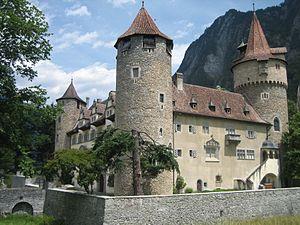
Le château de Marschlins, appelé en allemand Schloss Marschlins, est un château situé sur le territoire de la commune grisonne de Landquart, en Suisse.